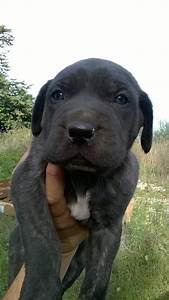
Label: cane